Christkindlesmarkt, Nuremberg

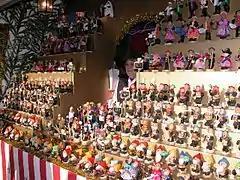
"Zwetschgenmännla" and "zwetschgenweibla" fruit dolls at the Nuremberg Christkindlesmarkt

Despite intense investigations carried out by several historians and people interested in local history, the origins of the Nürnberger Christkindlesmarkt are unknown. The oldest piece of evidence relating to it is a box made of coniferous wood in the possession of the Germanic National Museum in Nuremberg. On the bottom can be found the inscription: "Regina Susanna Harßdörfferin von der Jungfrau Susanna Eleonora Erbsin (oder Elbsin) zum Kindles-Marck überschickt 1628" ("Regina Susanna Harßdörfferin from the virgin Susanna Eleonora Erbsin (or Elbsin) sent to the "Kindles-Marck" in 1628").